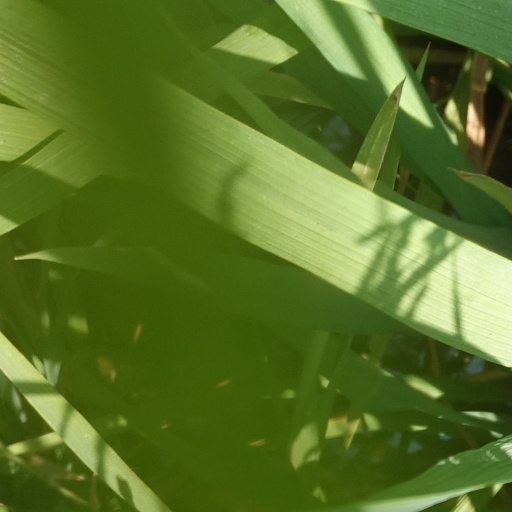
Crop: rice